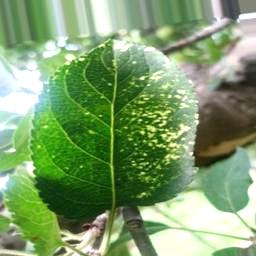
Label: Apple_Mosaic